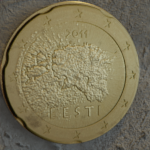
Coin value: 20cents
Country: et
Edition: standard